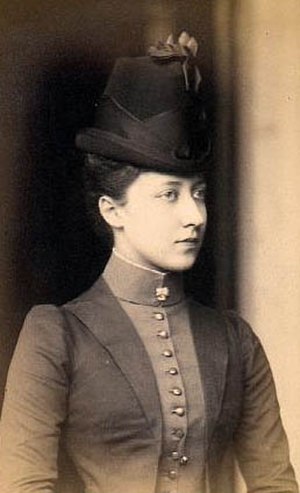
Louise af Storbritannien, hertuginde af Fife
Louise Victoria Alexandra Dagmar, prinsesse af Storbritannien, Princess Royal, og gift Hertuginde af Fife. Louise var ældste datter af kong Edward 7. af Storbritannien og hans hustru, Alexandra af Danmark.